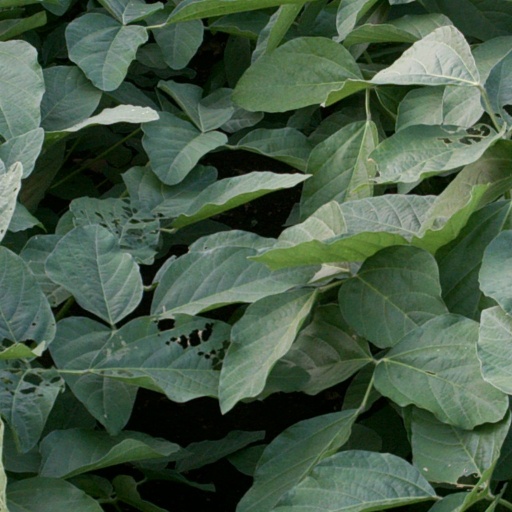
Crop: soybean